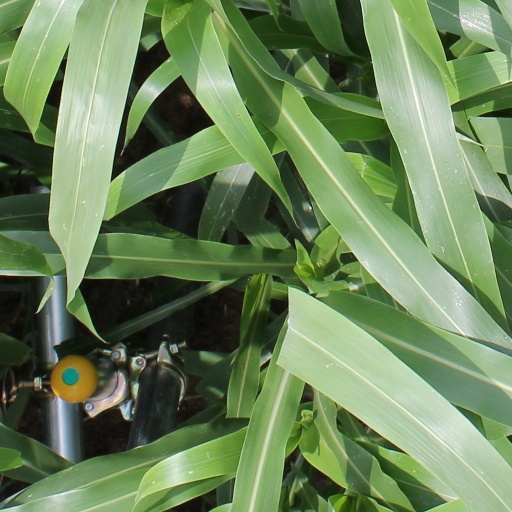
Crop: sorghum